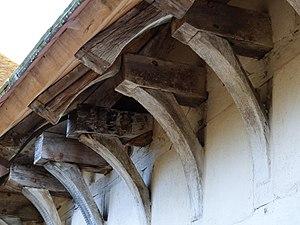
Neuglise (hameau et ancienne paroisse dépendant de la commune de Bessay-sur-Allier, Allier, France). Maison à pans de bois en fin de restauration en 2014. Maison du XVIIe siècle classée Monument historique en 1988. Détail de la charpente ancienne.
La maison de Neuglise est une maison située à Bessay-sur-Allier, en France.